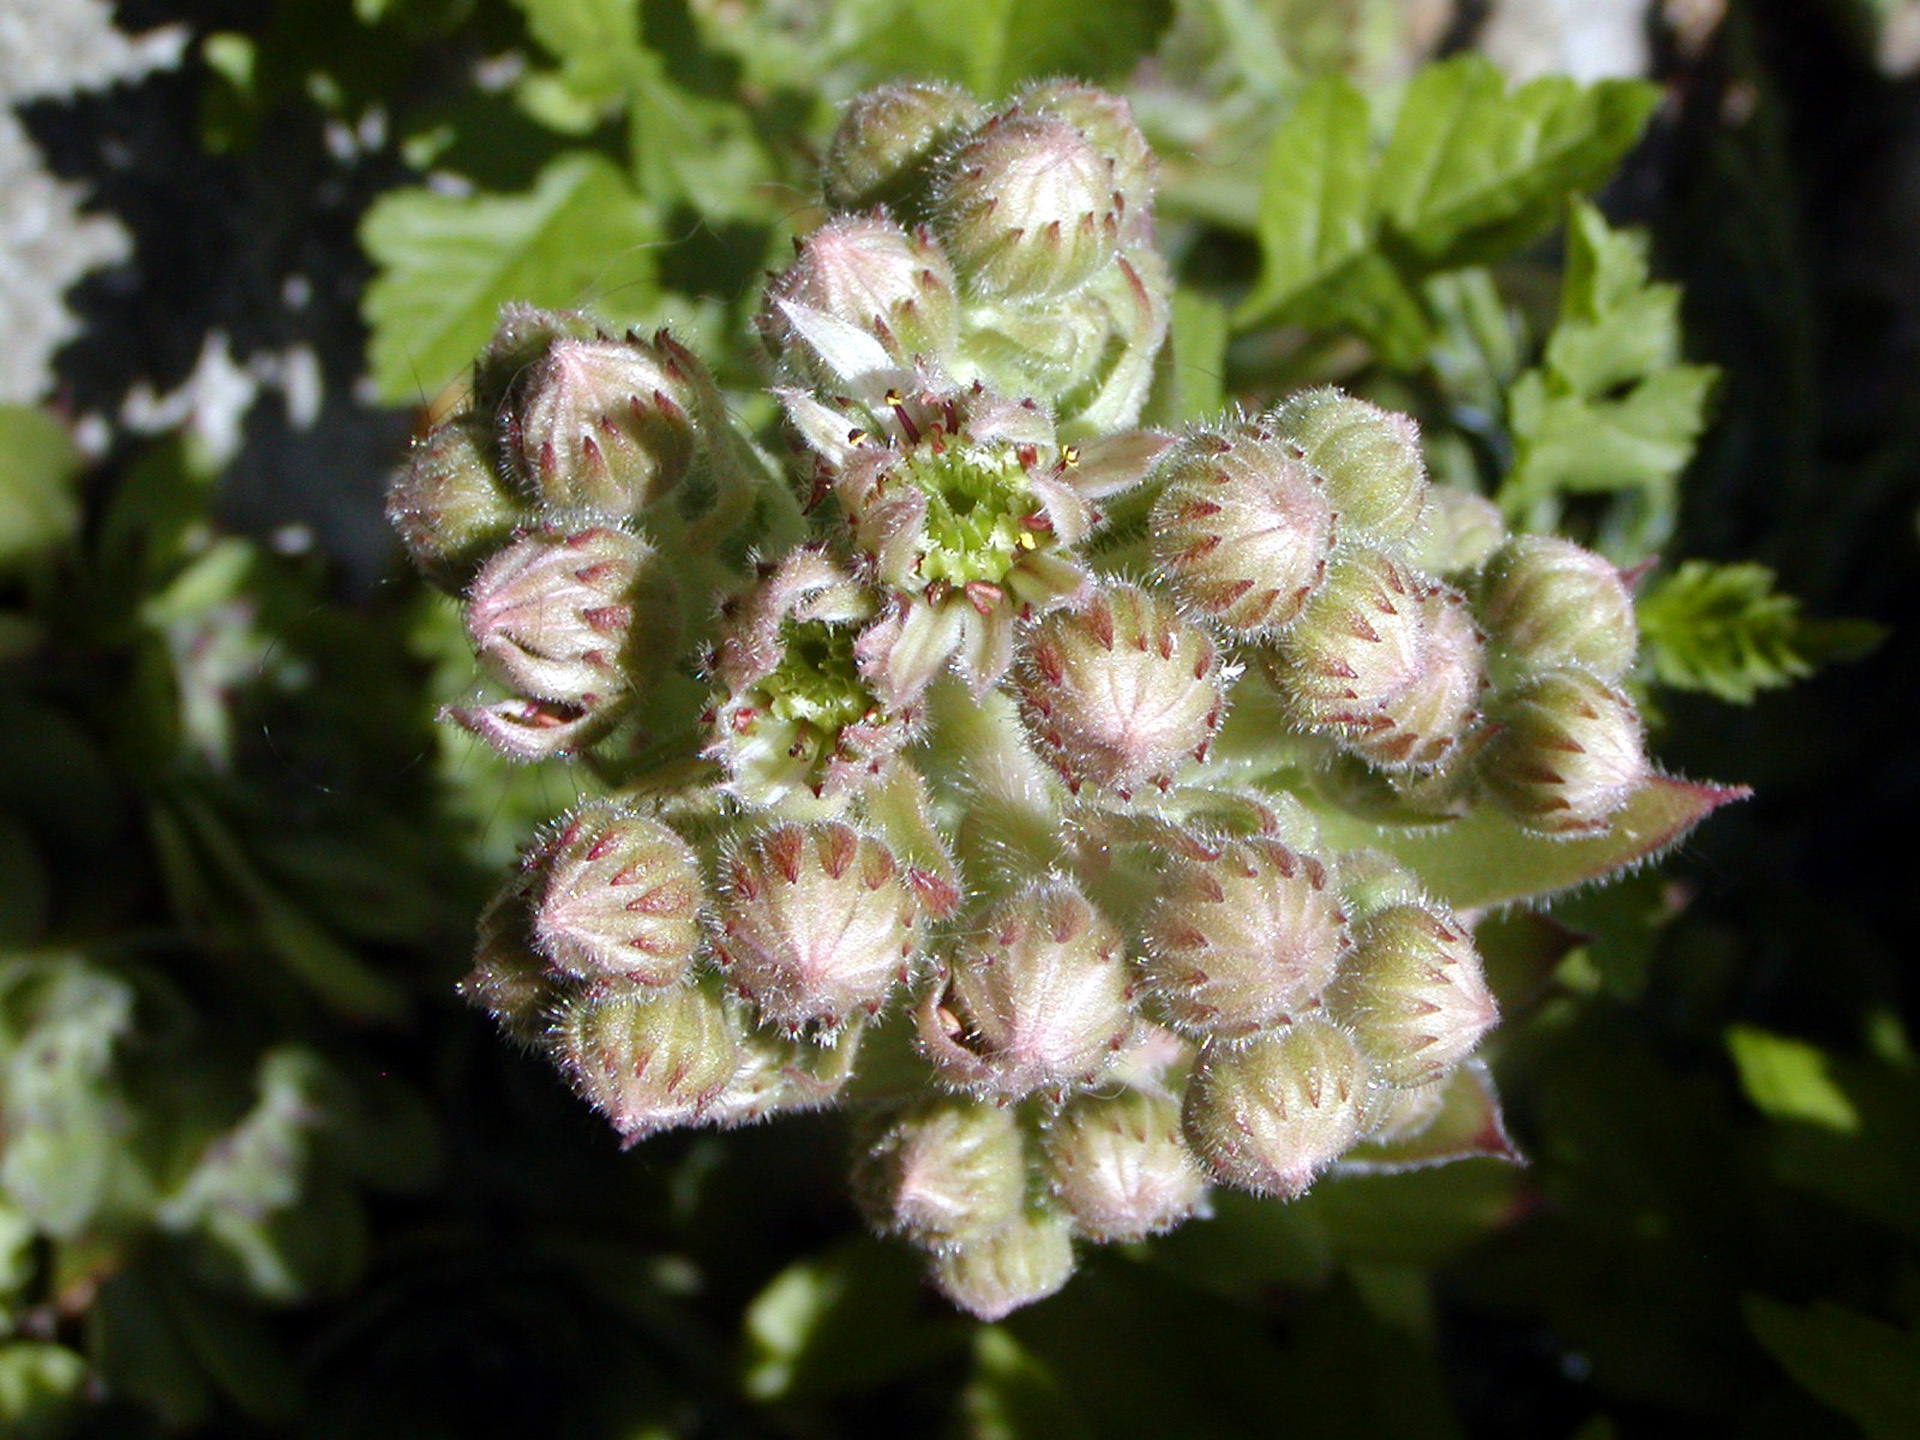
blossom, plant, leaf, flower, summer, green, herb, produce, botany, garden, flora, wildflower, skalka, macro photography, flowering plant, net esk, land plant